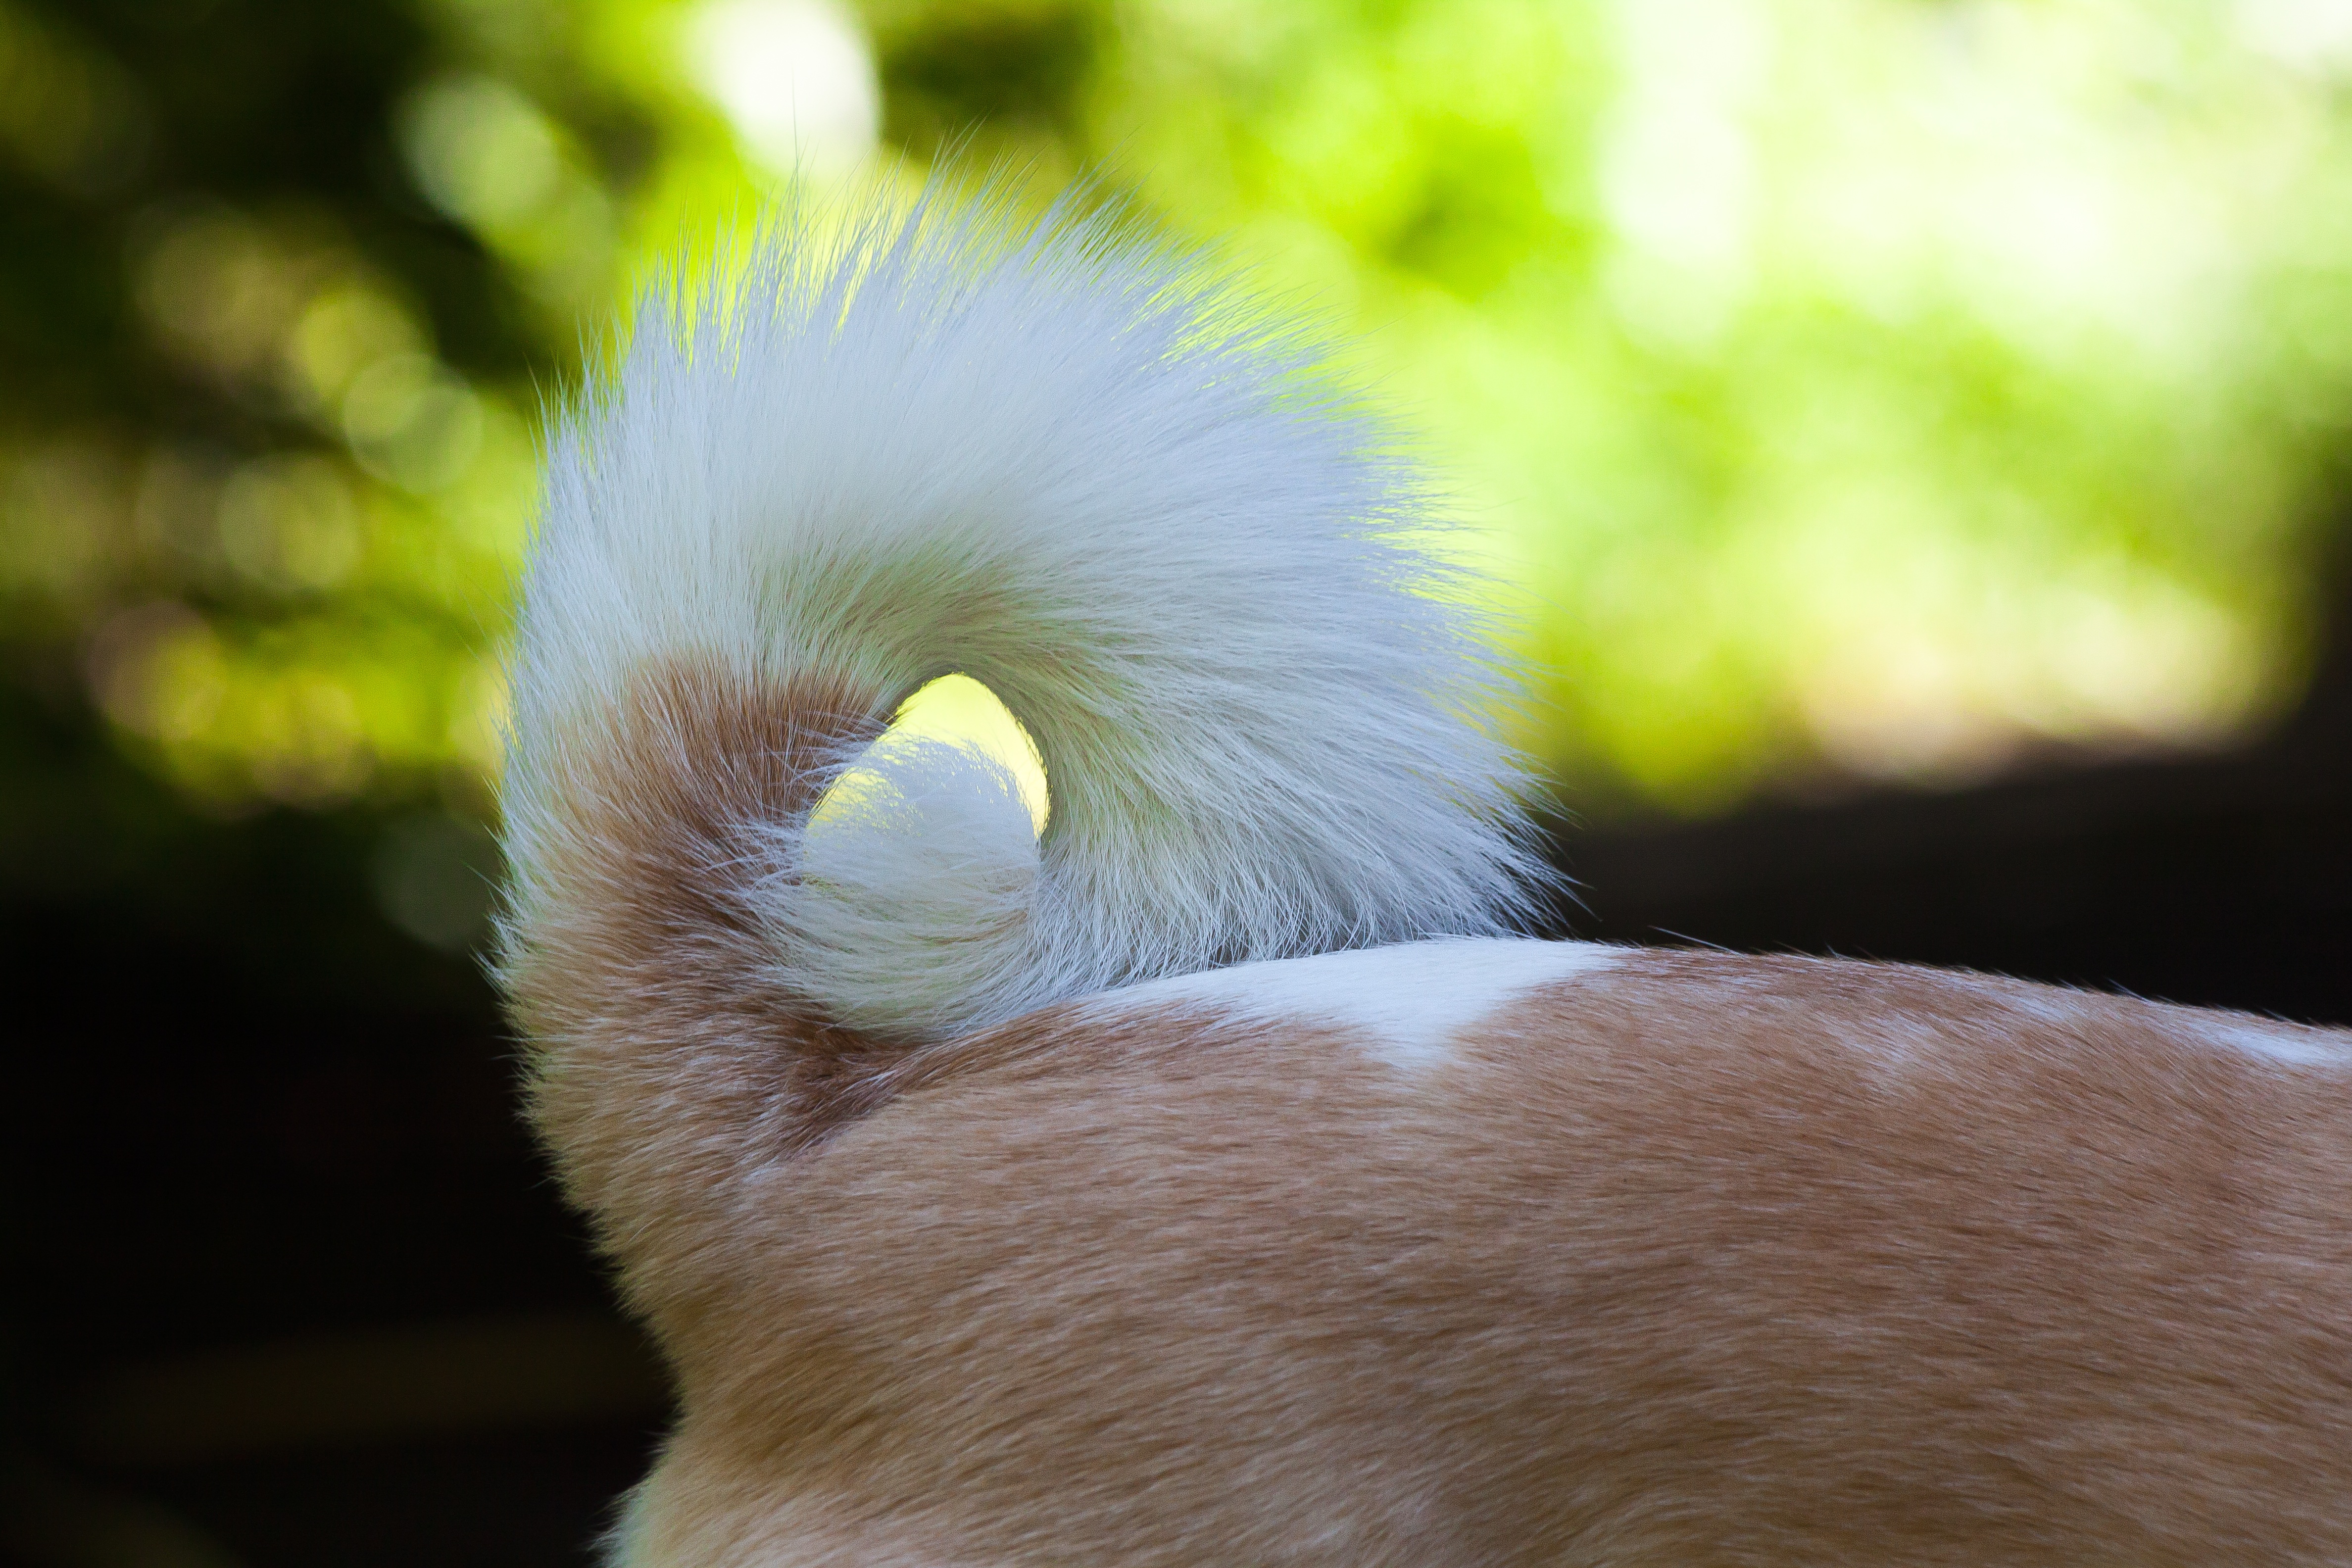
white, wildlife, brown, mammal, fauna, close up, nose, whiskers, tail, hybrid, eye, rod, skin, vertebrate, chihuahua, organ, macro photography, podenco, wind dog like, podengo